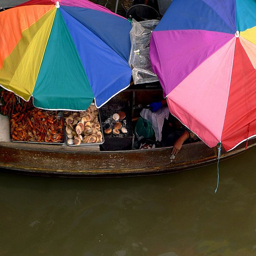
A boat filled with produce covered by umbrellas.
two rainbow colored umbrellas a person and trays of food in a boat
an image of a food market under an umbrella
a person on a boat with trays of seafood while he sits under a umbrella.
food inside of a boat in the river covered with unbrellas .